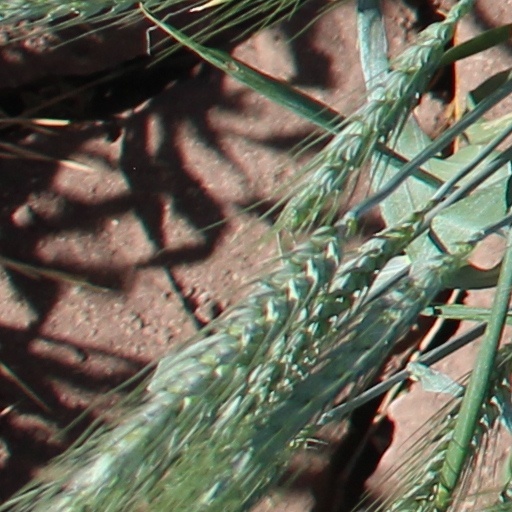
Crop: wheat